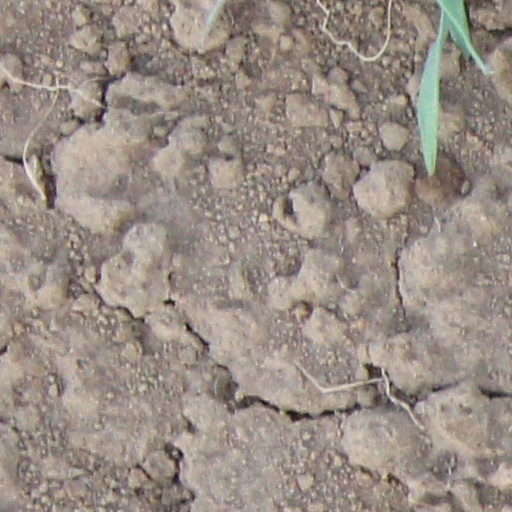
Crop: wheat